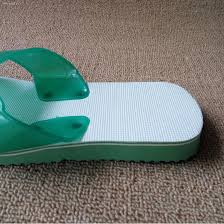
Waste category: shoes